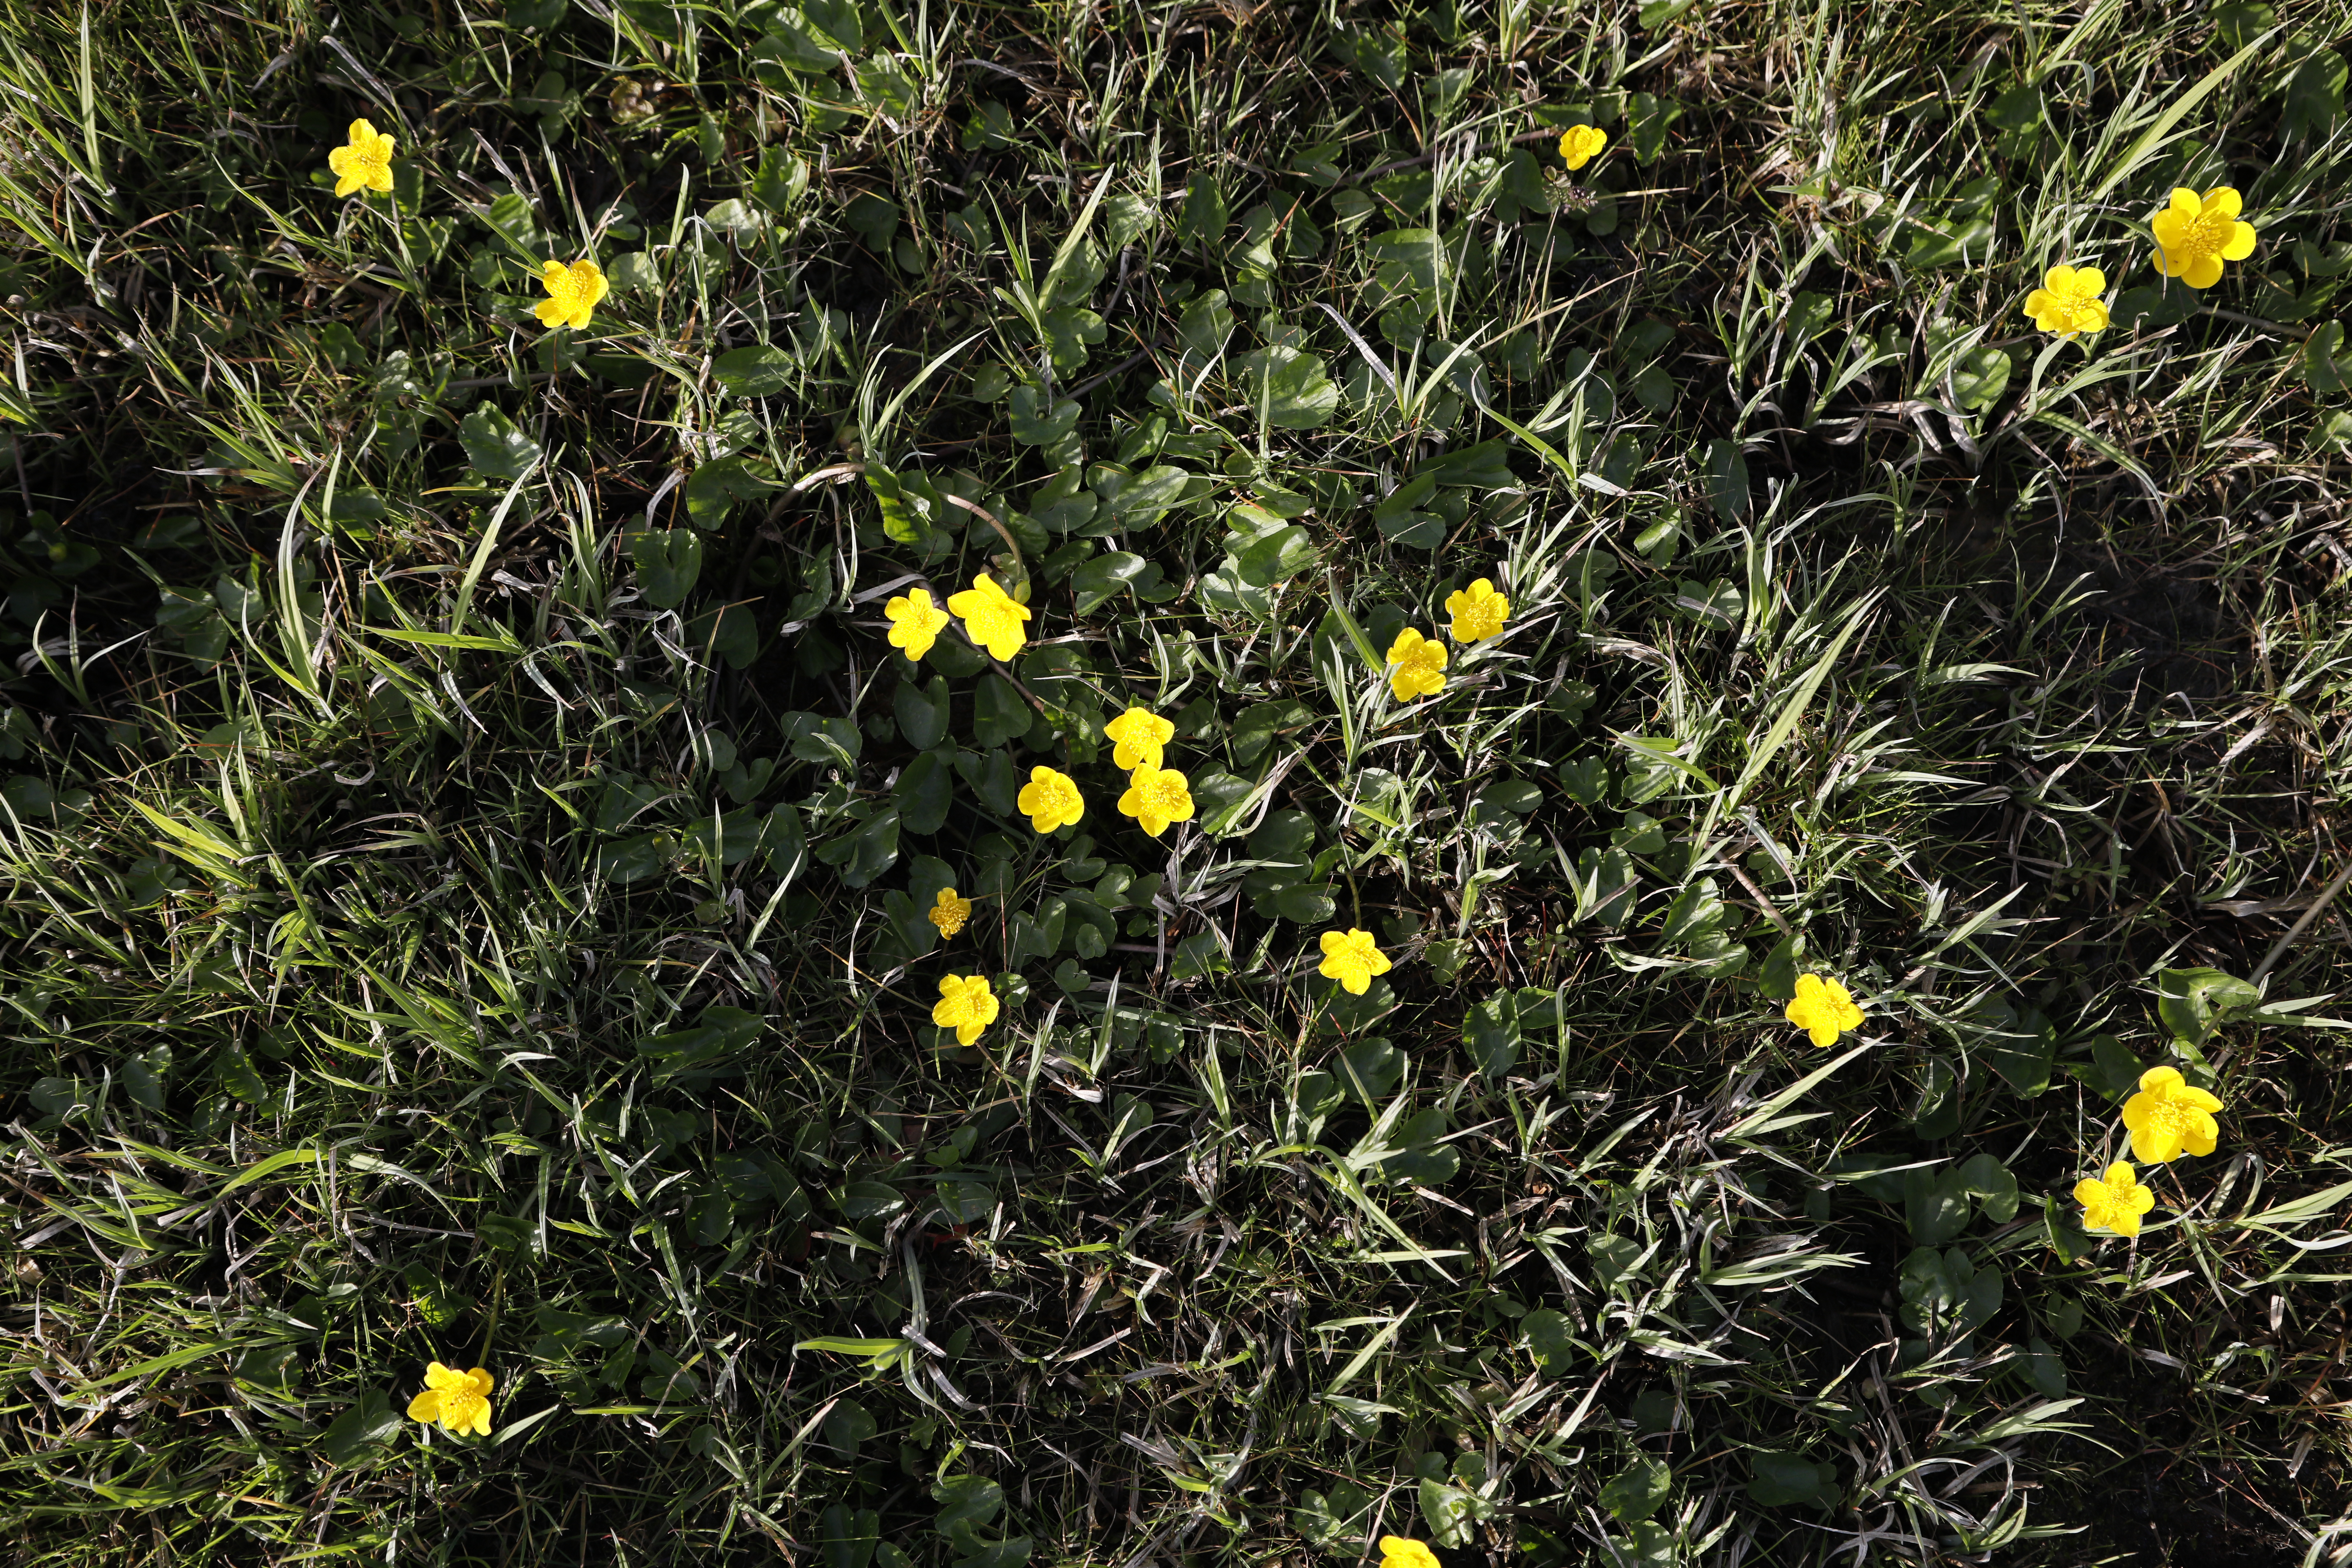
Plant species: Caltha palustris